Mount St. Ursula

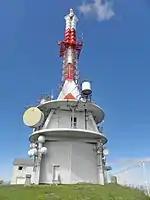
Plešivec mast tower

The Radiotelevizija Slovenija mast tower was built in 1962. The site allows for optimal TV broadcasting towards Carinthia and Styria. It has also been used by firemen, the police, mountain rescuers, and others.